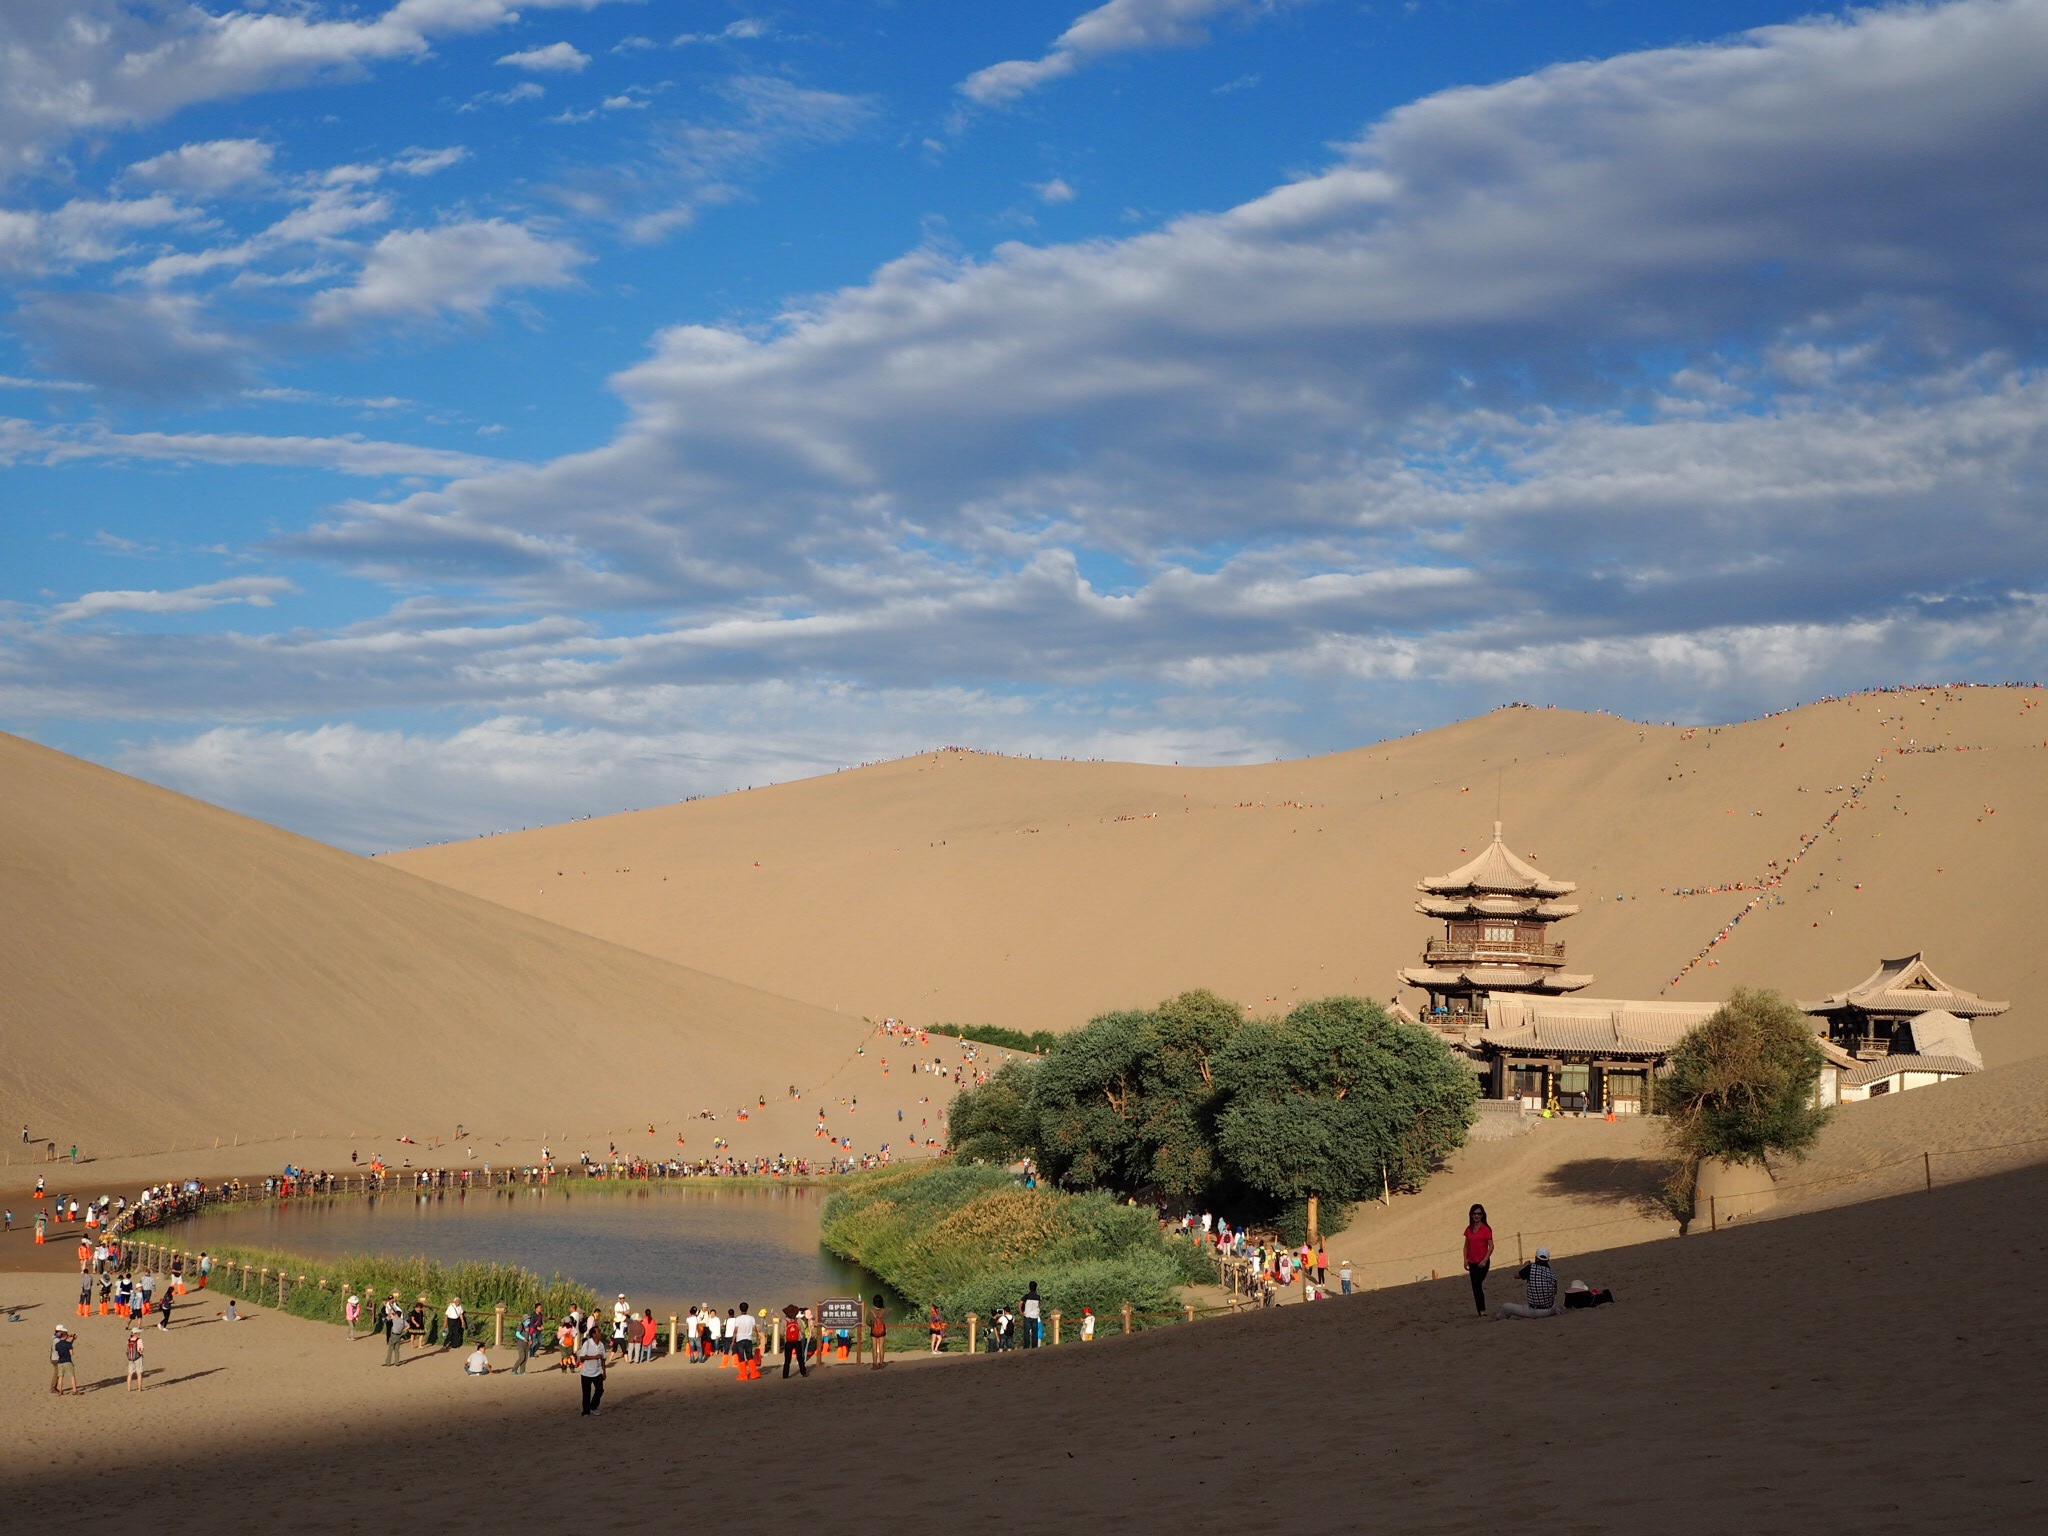
beach, landscape, sea, coast, sand, mountain, cloud, sky, hill, desert, dune, lake, valley, vacation, road trip, plateau, habitat, china, the scenery, rural area, landform, natural environment, geographical feature, aeolian landform, mountainous landforms, crescent bay